Raphael Dwamena

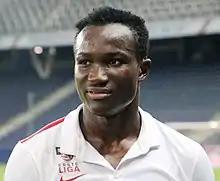
Dwamena in 2016

Raphael Dwamena (12 September 1995 – 11 November 2023) was a Ghanaian professional footballer who played as a forward.